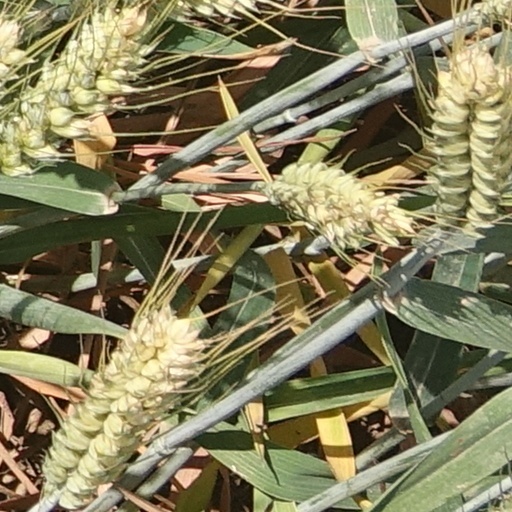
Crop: wheat